2015 British Grand Prix

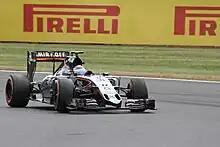
Sergio Pérez driving the newly introduced Force India VJM08B.

Coming to Silverstone, Force India introduced a new version ("B-spec") of their VJM08, featuring a shorter nose with "nostrils". After a problem with a wheelnut had caused problems for Sebastian Vettel at the previous race in Austria, Ferrari chose to revise its wheelnut system for the British Grand Prix. Manor Marussia secured new sponsorship ahead of the race, thus changing its livery. The race marked the 900th Grand Prix contested by at least one car using a Ferrari engine.